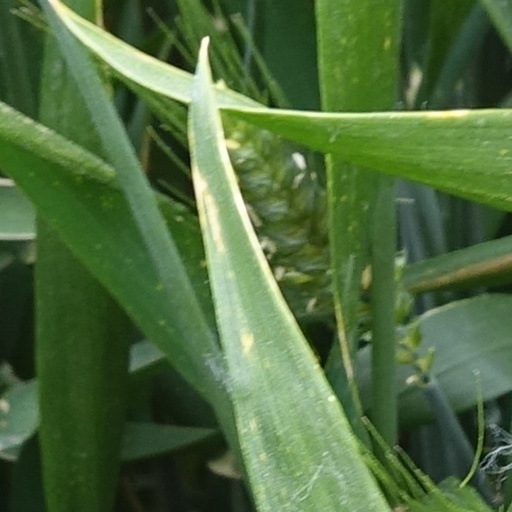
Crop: wheat